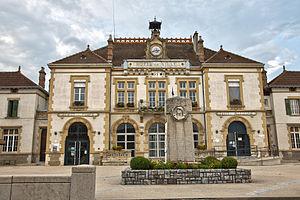
Mairie de Saint Siméon de Bressieux
Saint-Siméon-de-Bressieux est une commune française située dans le département de l'Isère, en région Auvergne-Rhône-Alpes.